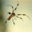
Label: spider